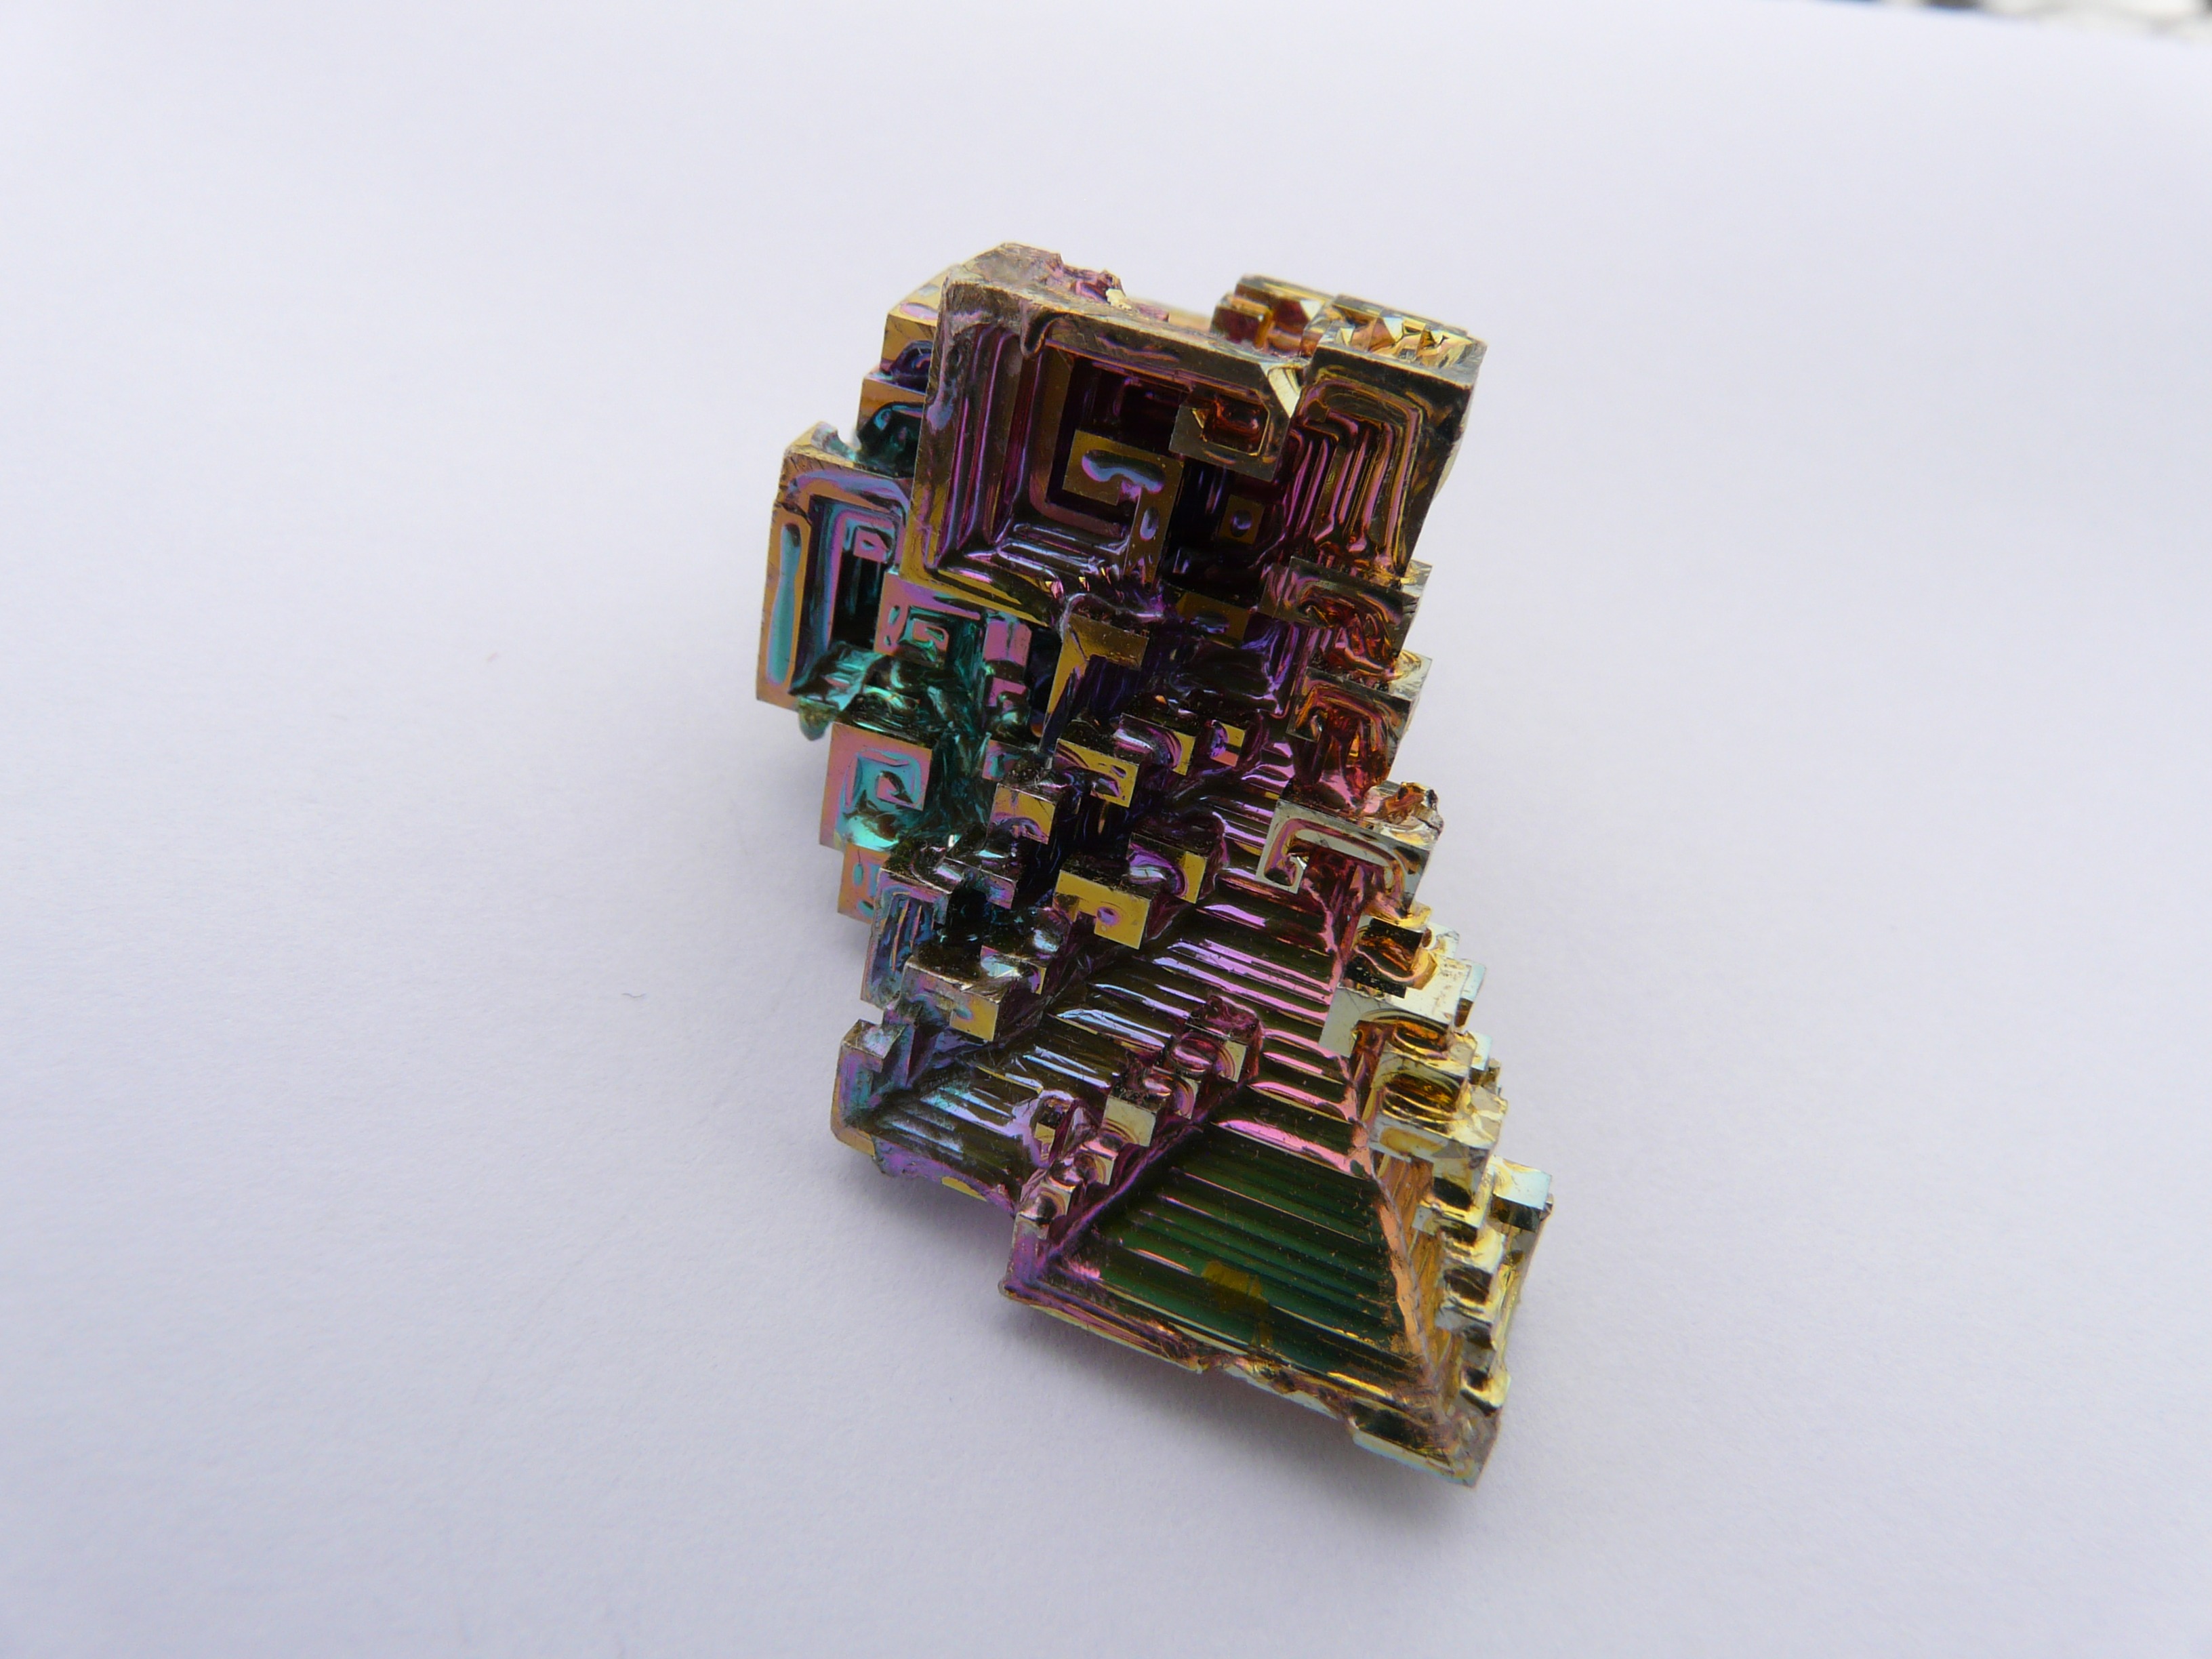
color, metal, colorful, aesthetic, jewellery, spectrum, crystal, shiny, mineral, metallic, iridescent, bred, element, tint, brittle, color spectrum, synthetic, fashion accessory, bismuth, bismuth crystal, semi metal, bismuth crystal level, metallic gloss, chemical element, coarse crystalline, crystal structure, staircase shaped, synthetic bismutkristall, rhomboedrische crystal structure, rhomboedrisch